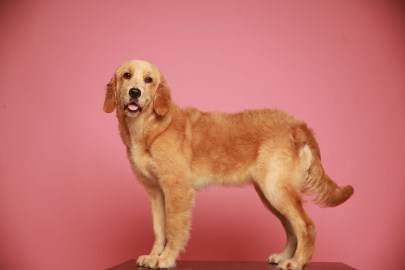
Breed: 5355-n000126-golden_retriever